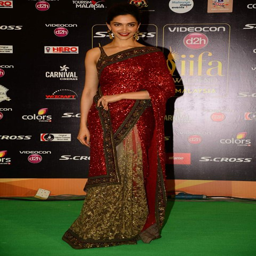
shine in red sari with red lips